199 Lives: The Travis Pastrana Story

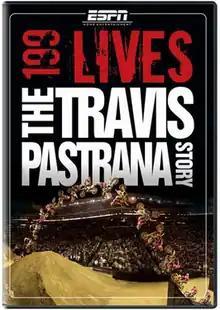

199 Lives: The Travis Pastrana Story is a 2008 documentary film about the life of off-road racing legend Travis Pastrana by ESPN films.